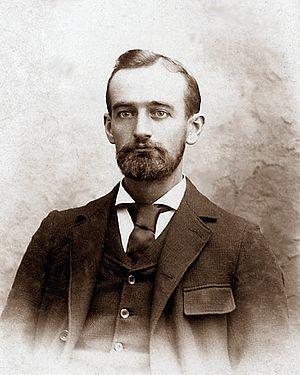
Foto de Frederick (Friedrich) Trump Português: Foto de Frederick (Friedrich) Trump
Frederick Trump, né Friedrich Trump le 14 mars 1869 à Kallstadt et mort le 27 mai 1918 à New York, est un homme d'affaires américain d'origine allemande. Il fait fortune dans les villes champignons de la ruée vers l'or de l'Alaska, en gérant et en faisant construire restaurants et petits hôtels.